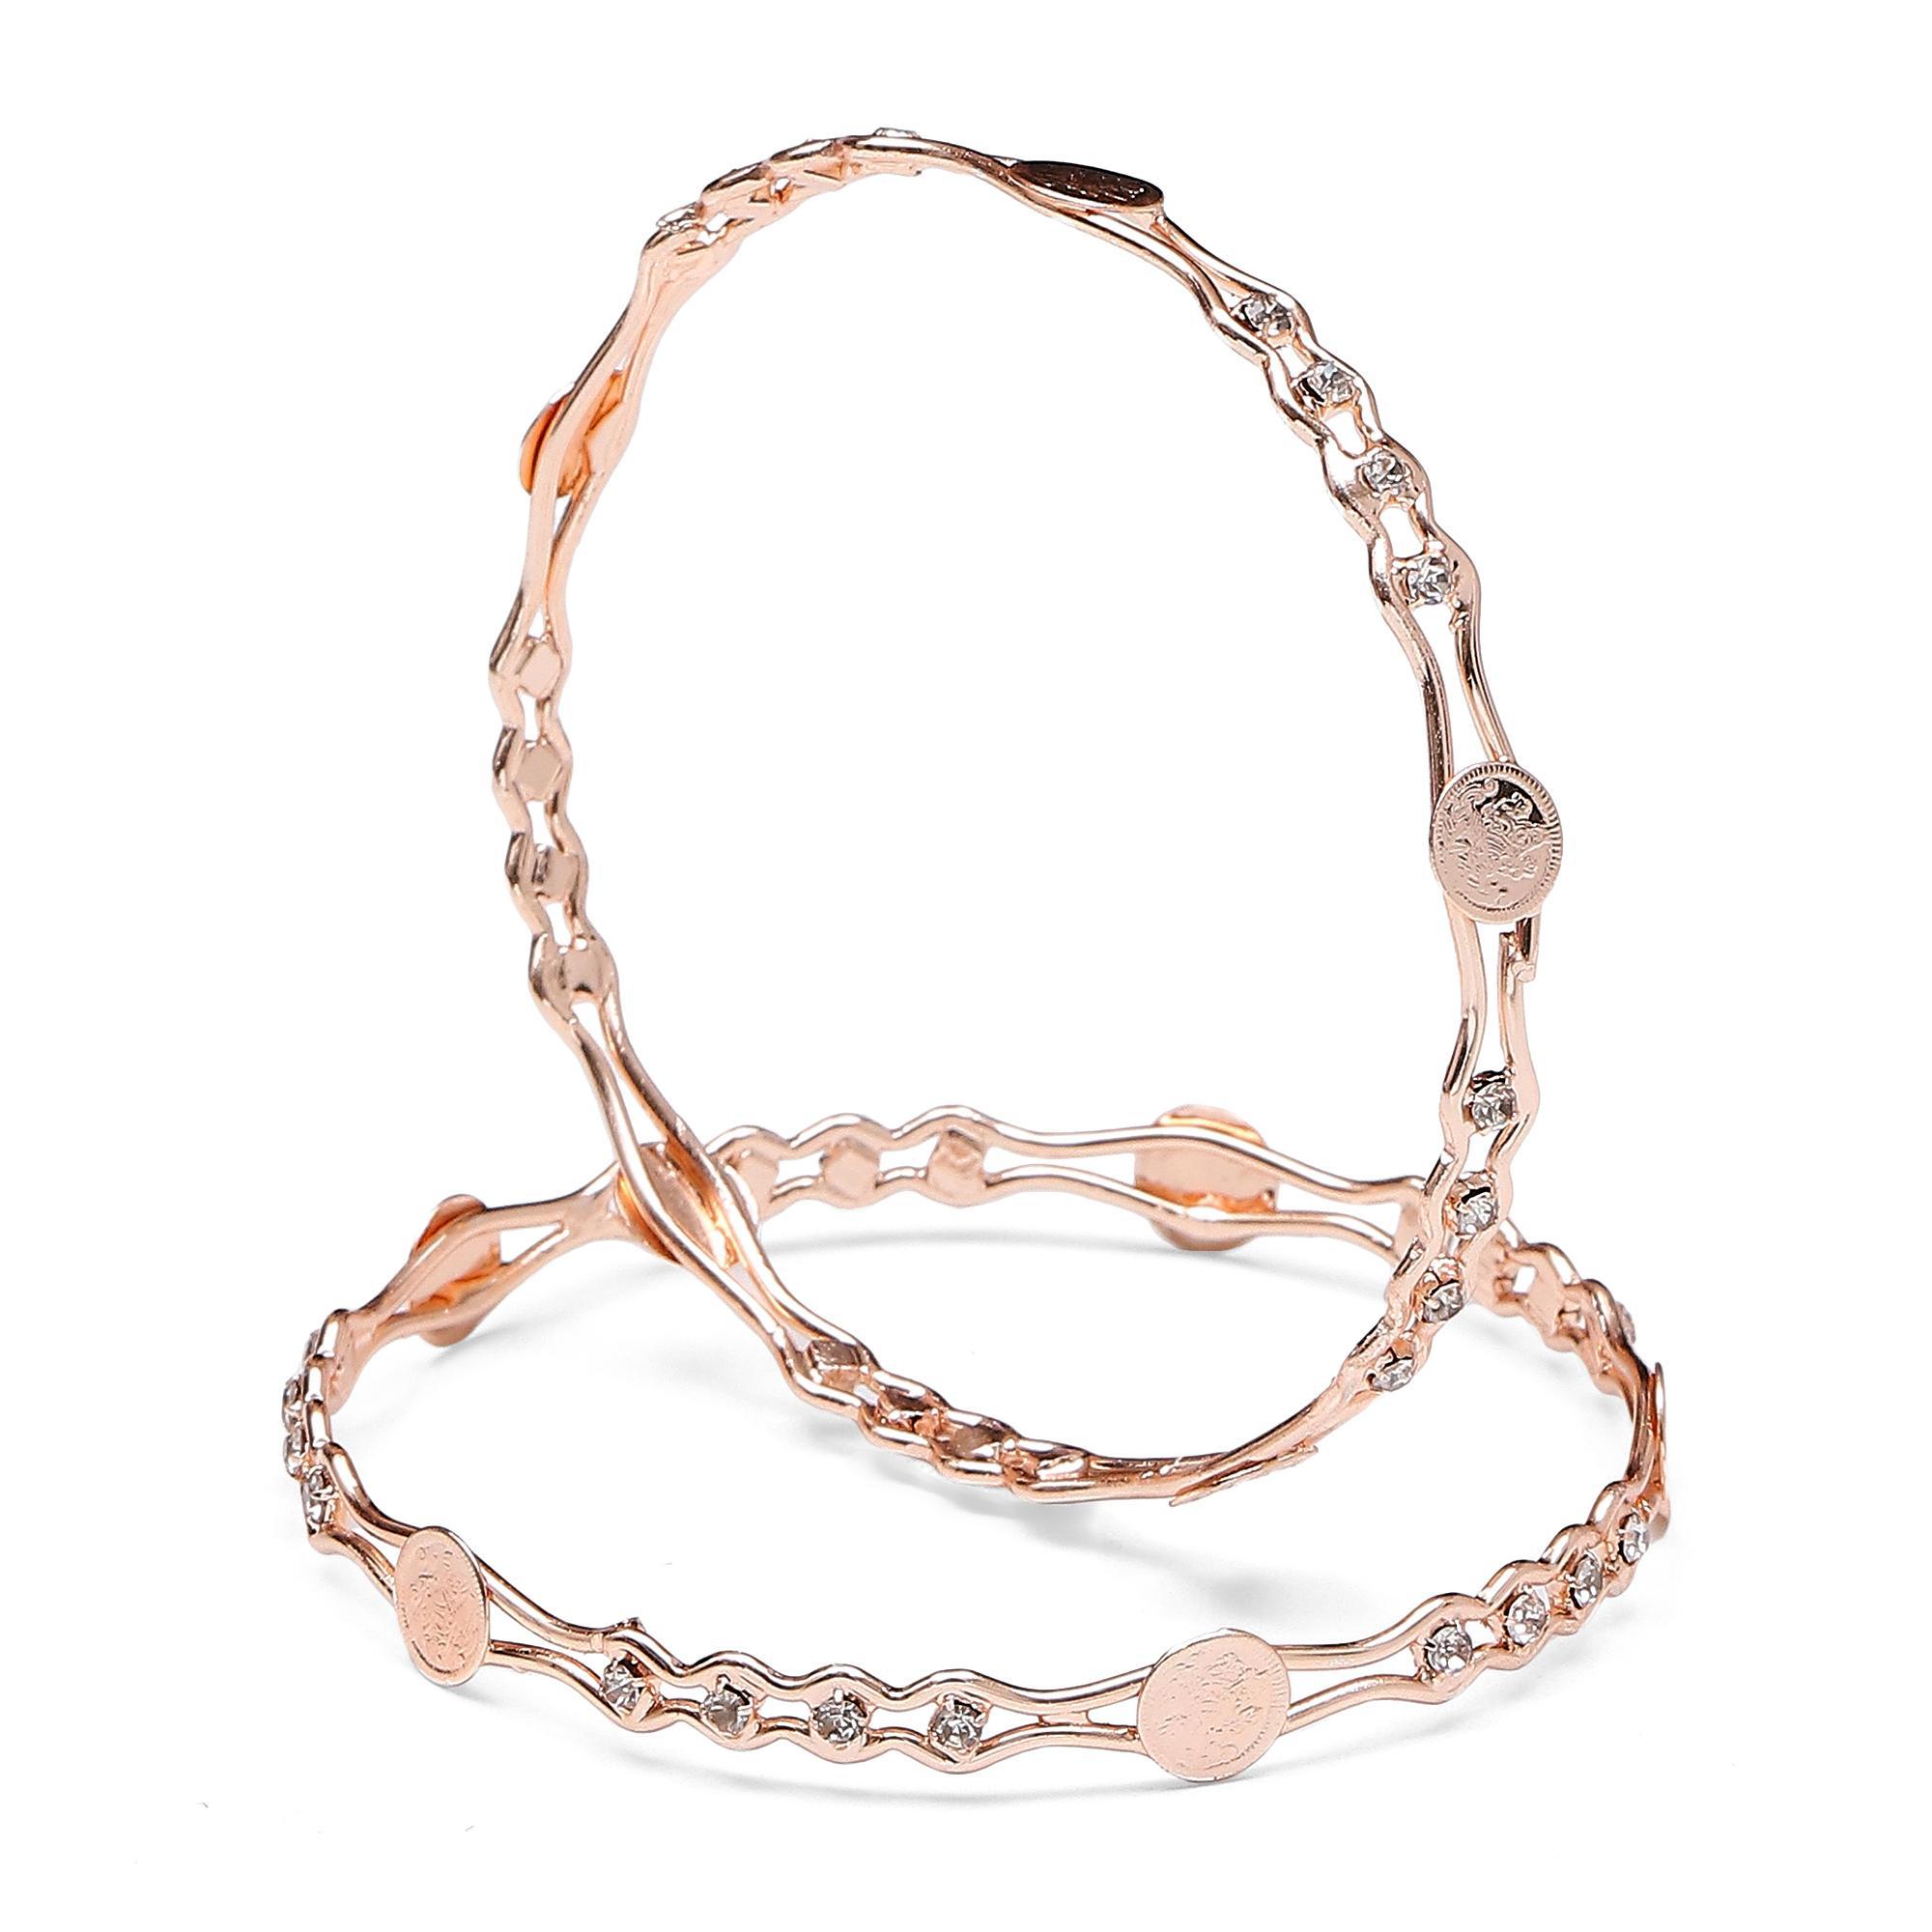
ZENEME Rose Gold-Plated White American Diamond studded Temple Coin Bangles Set Of 2
Type: Bangles
Brand: Zeneme
Price: Rs. 179
 Be a trendsetter and embrace yourself with the wide collection of zeneme. Jewelry has its own place in our hearts. It is every woman’s best friend and more. Since a decade 2011 and with vision of fulfilling every womans desire to look radiant with the unique collection of jewellery which is not just a tradition, it is a form of lifestyle. Zeneme has consistently ensured that it spreads happiness with its masterpieces not just in india but across the globe. Must-have, daily-wear elegant american diamond studs and cuffs from the house of zeneme even perfect for all other special occasions.Disclaimer:Wipe your jewellery with a soft cloth after every use. Always store your jewellery in a flat box to avoid accidental scratches. Keep sprays and perfumes away from your jewellery. Do not soak your jewellery in water. Clean your jewellery using a soft brush, dipped in jewellery cleaning solution only.
Features: Bangles,Bangle,Handcrafted Designer Fashion Bangles,Emblish Design Bangles
Included: Set Of 2 Bangles